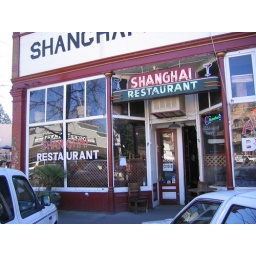
Ah, the Shanghai Restaurant in Old Town Auburn, taken in 2004. The historic building now houses the Auburn Alehouse.